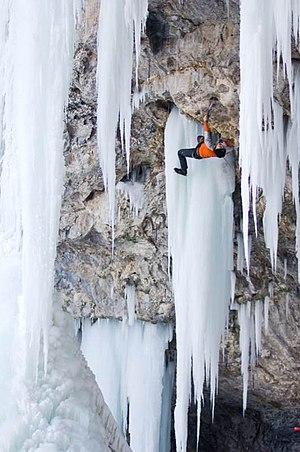
L'escalade mixte ou le mixte est une méthode de progression en escalade qui utilise des crampons et des piolets pour grimper sur un environnement mixte, c'est-à-dire composé de glace et de rocher. Cette technique d'alpinisme est utilisée pour escalader des cascades non continues ou des goulottes en altitude.
L’escalade, ou grimpe, parfois appelée varappe, est une pratique et un sport consistant à progresser le long d'une paroi pour atteindre le haut d'un relief ou d'une structure artificielle par un cheminement appelé voie, avec ou sans aide de matériel. Le terrain de pratique va des blocs de faible hauteur aux parois de plusieurs centaines de mètres, en passant par les murs d'escalade. Le pratiquant est couramment appelé « grimpeur ».
L’escalade en dévers désigne l'escalade pratiquée sur les profils en surplomb et sous les toits.